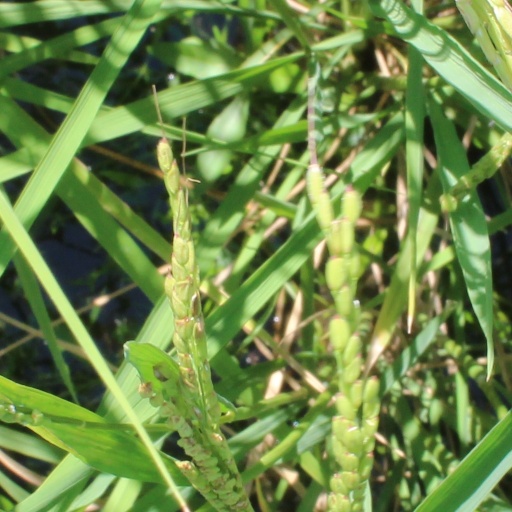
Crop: rice